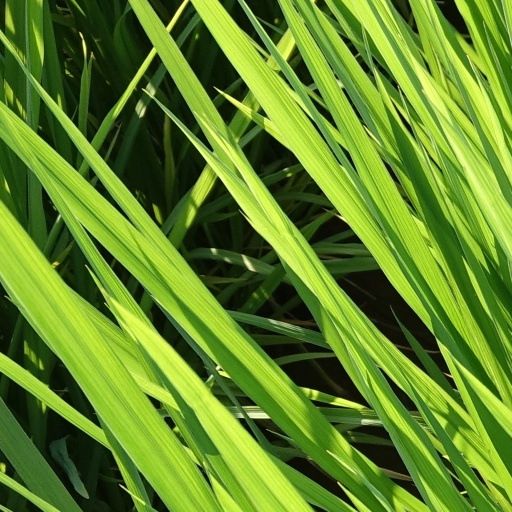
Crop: rice